Oxenstierna

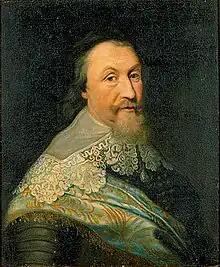
Axel Oxenstierna, (1583–1654), Swedish statesman and influential protestant leader during the Thirty Years' War

Kings Christian IX of Denmark, Haakon VII of Norway, and Carl XVI Gustaf of Sweden were all descended from branches of the Oxenstierna family. All three monarchs descended from the Oxenstierna family through their common ancestor, Friedrich Wilhelm, Duke of Schleswig-Holstein-Sonderburg-Glücksburg. His paternal grandmother was Countess Charlotte of Dohna-Schlobitten, great-great-granddaughter of Gabriel Bengtsson Oxenstierna, 1st Count of Korsholma and Vaasa, father of Bengt Gabrielsson and first cousin of Axel and Bengt Gustafssöner, as well as great-great-great-great-grandson of regent Bengt Jönsson. Oxenstierna was also a distant relative of Charles VIII of Sweden, Frederik VIII of Denmark, Queen Alexandra of the United Kingdom, George I of Greece, and Empress Maria Feodorovna of Russia.